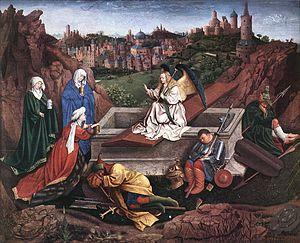
Les Saintes Femmes sont, dans la tradition chrétienne, les disciples de Jésus-Christ qui le suivirent dans son ministère et, se rendant de bon matin à son sépulcre pour embaumer le corps après sa crucifixion, découvrirent le tombeau vide et reçurent l'annonce de la Résurrection.
Les récits du tombeau vide relatent, dans les quatre évangiles canoniques, l'épisode au cours duquel les Saintes Femmes trouvent la tombe de Jésus de Nazareth vide, sans le cadavre de celui-ci, au cours du dimanche suivant son crucifiement.